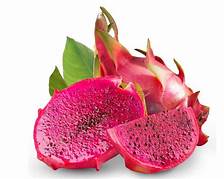
Label: Dragonfruit